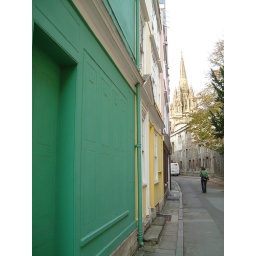
In between all the old and new stone houses in Oxford there are a few very colourful houses.